The Man of My Life

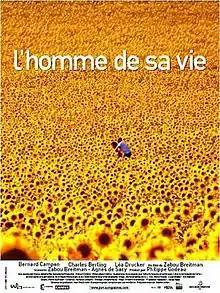
Film poster

The Man of My Life is a French film directed by Zabou Breitman, written by Breitman and Agnès de Sacy, and produced by Philippe Godeau. It was first released in 2006.